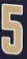
Number: 5